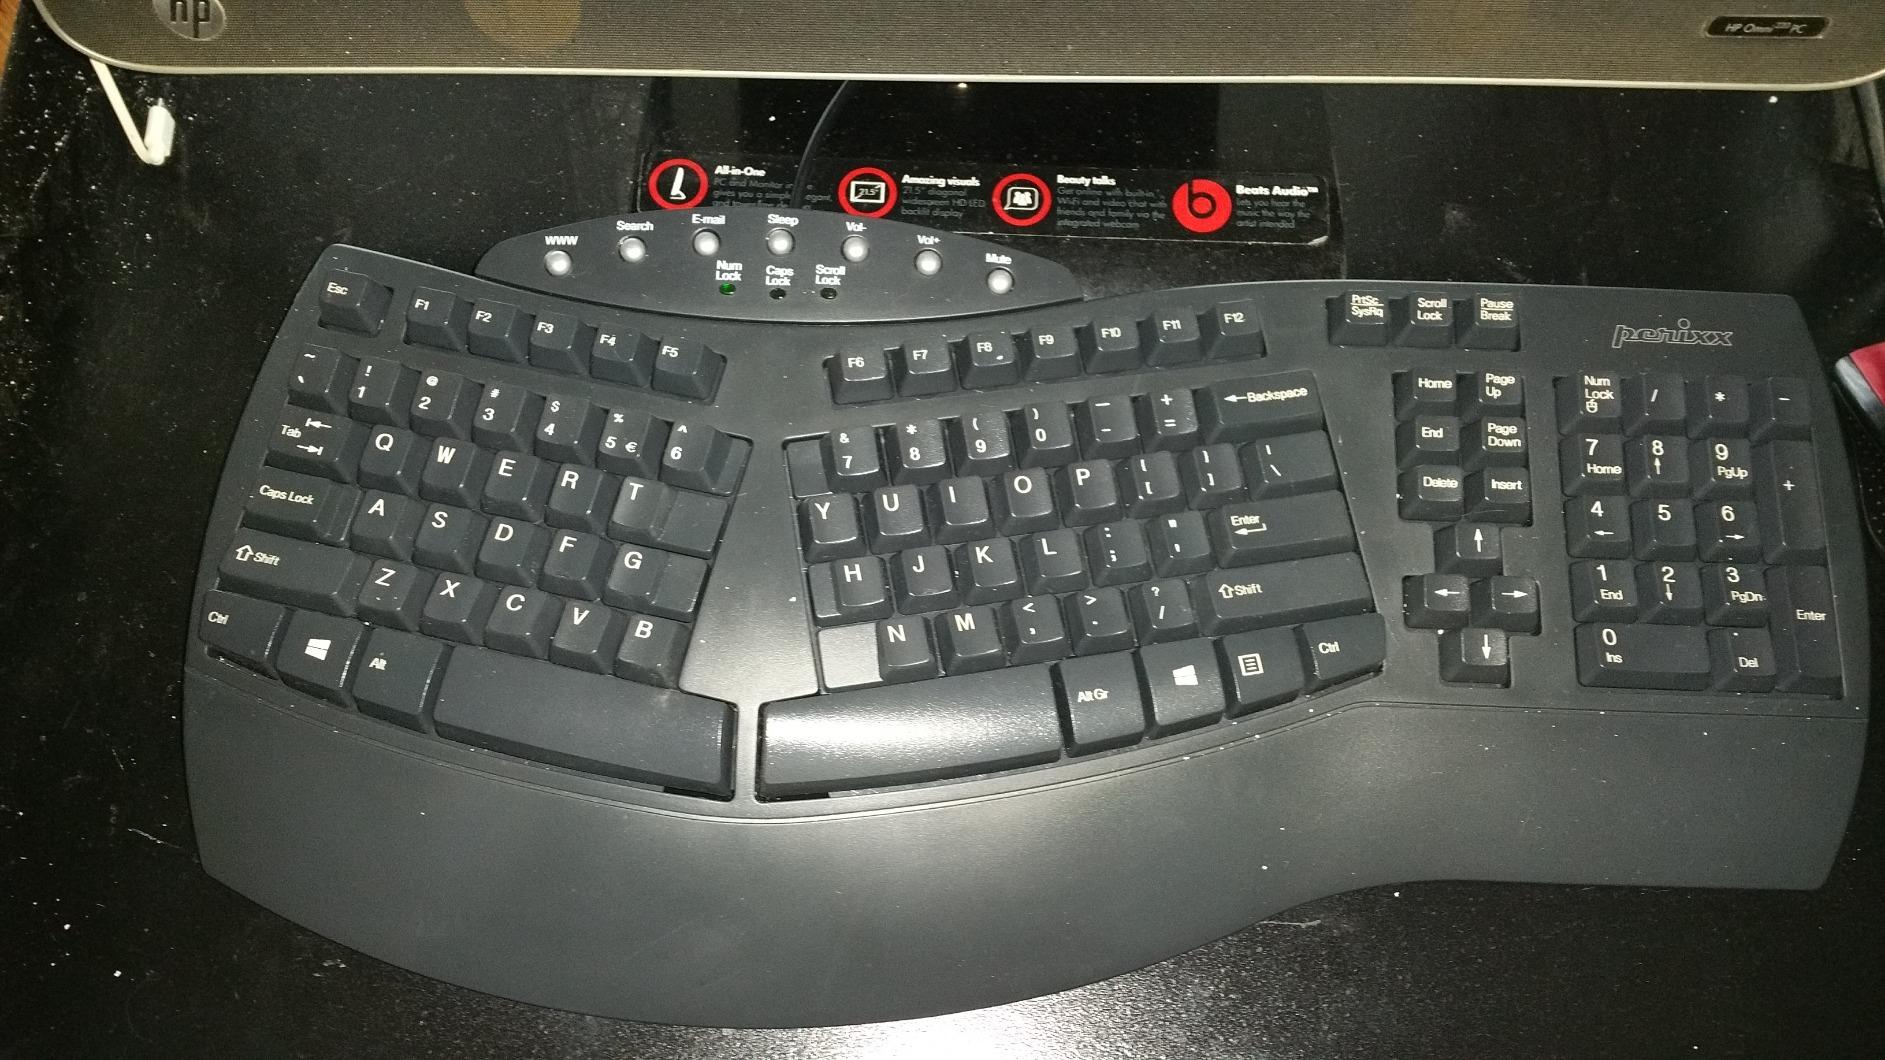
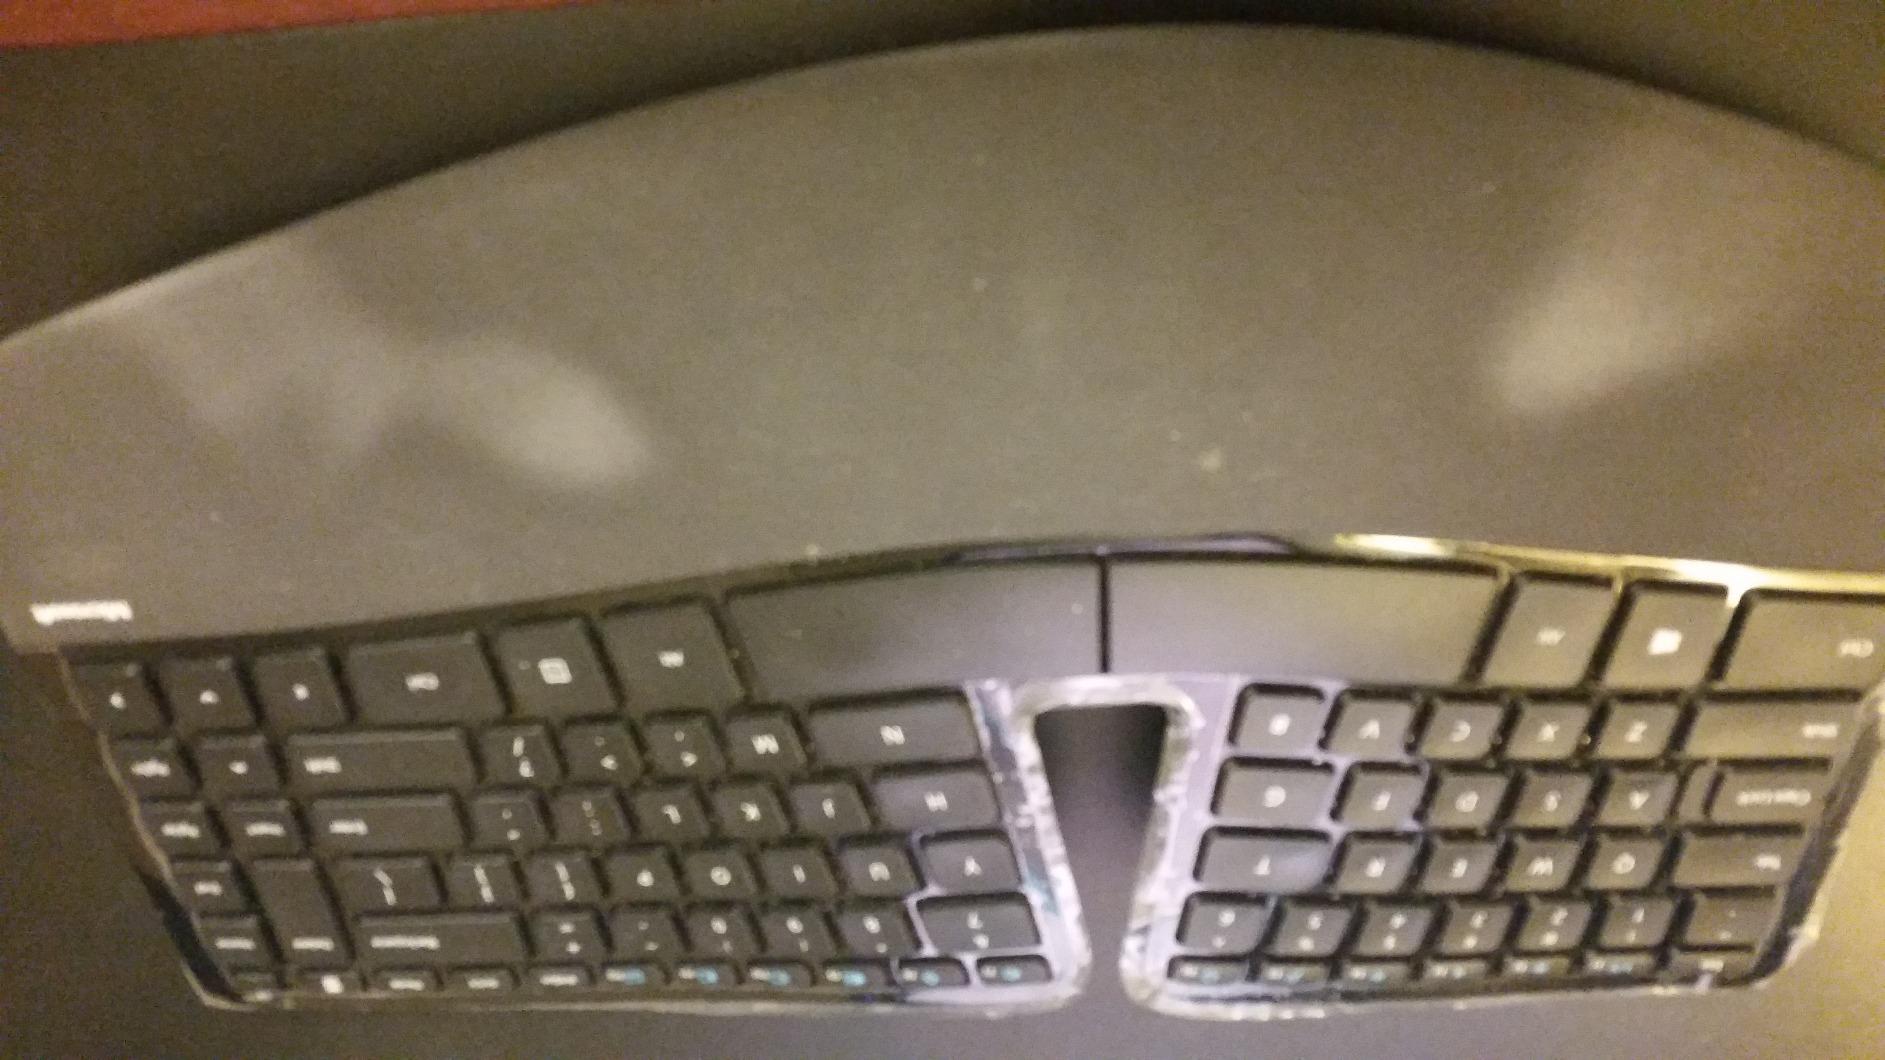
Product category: keyboard
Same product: no